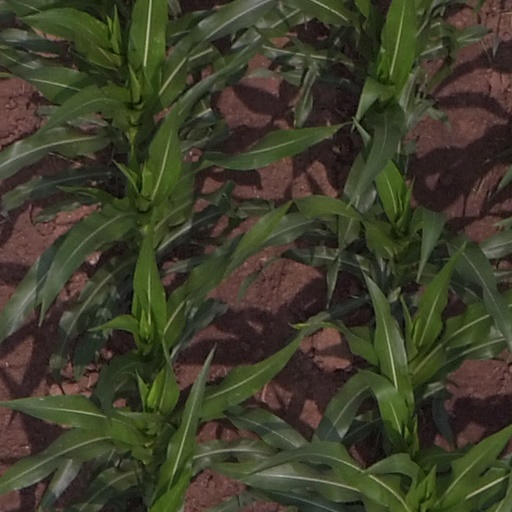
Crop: maize; corn